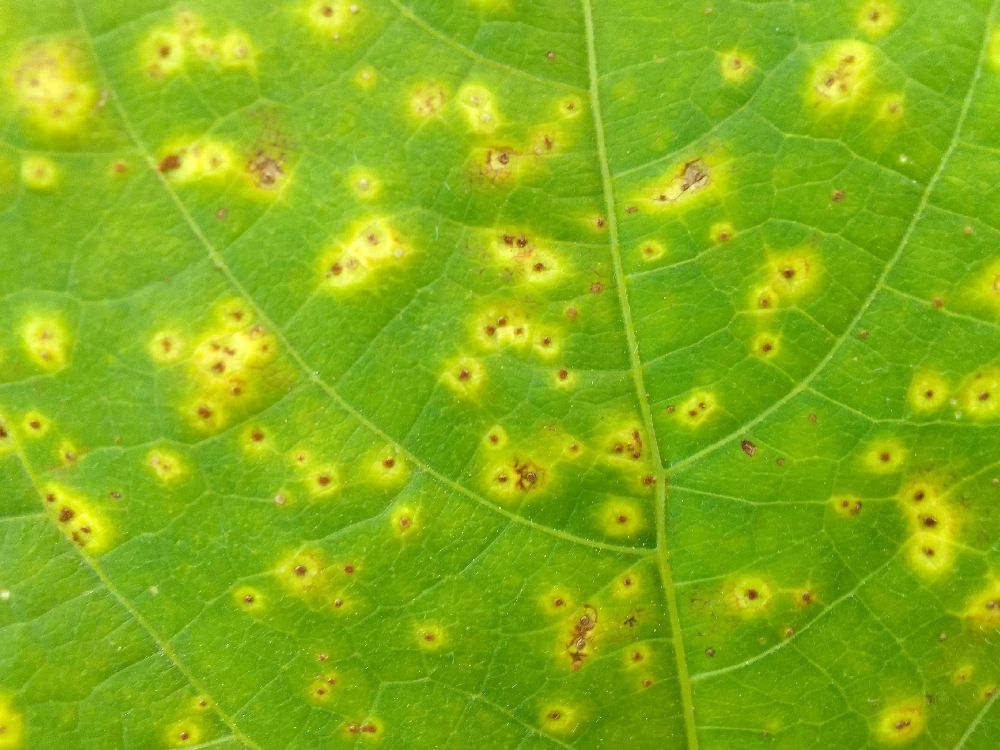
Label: rust